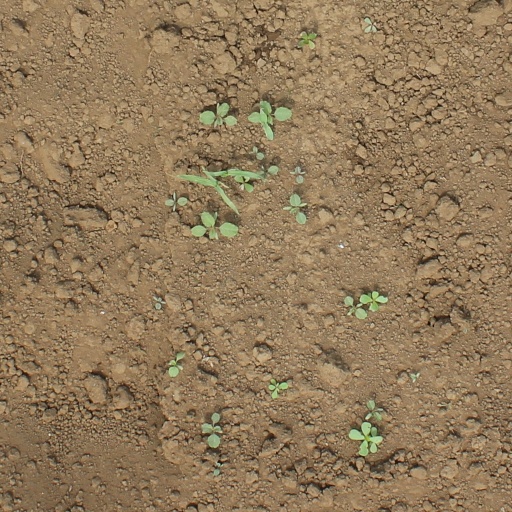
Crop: soybean